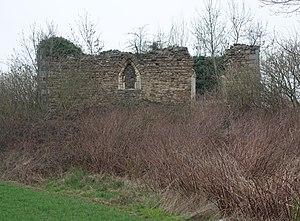
Ruines de l'ancienne chapelle du château de Bouxthay
Cette page regroupe l'ensemble du patrimoine immobilier classé de la ville belge de Herstal.